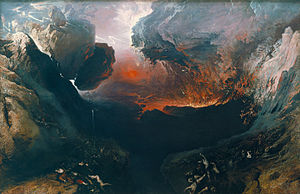
Apokalypse
Maleriet The Great Day of His Wrath af John Martin (1851) Tate, London
En apokalypse betyder oprindeligt en afsløring eller åbenbaring af viden især. I religiøs sammenhæng er det almindeligvis afsløringen af noget skjult.